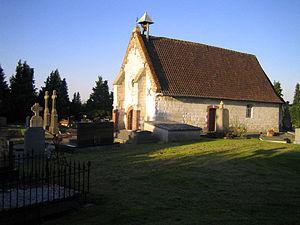
Bovelles est une commune française située dans le département de la Somme en région Hauts-de-France.
La chapelle Notre-Dame de Bovelles est située dans le cimetière communal de Bovelles, dans le département de la Somme, dans la Communauté d'agglomération Amiens Métropole.